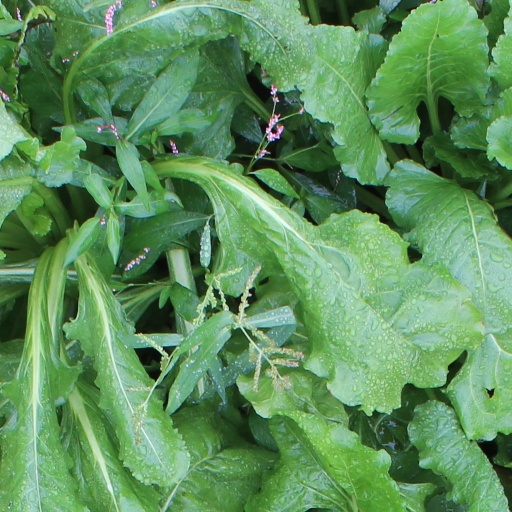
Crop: sugar beet